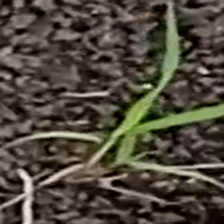
Weed species: Digitaria_SP_(Digitaria Sanguinalis )